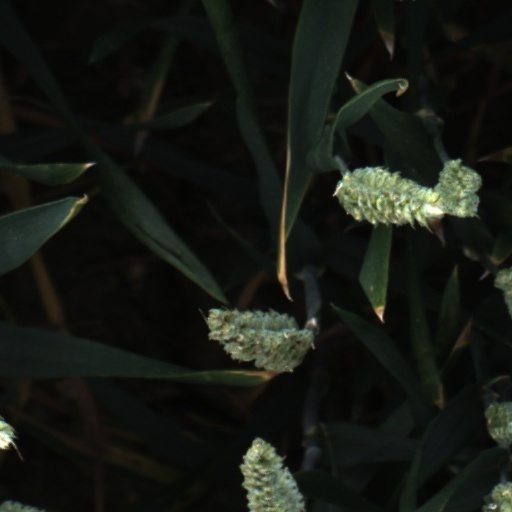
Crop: wheat